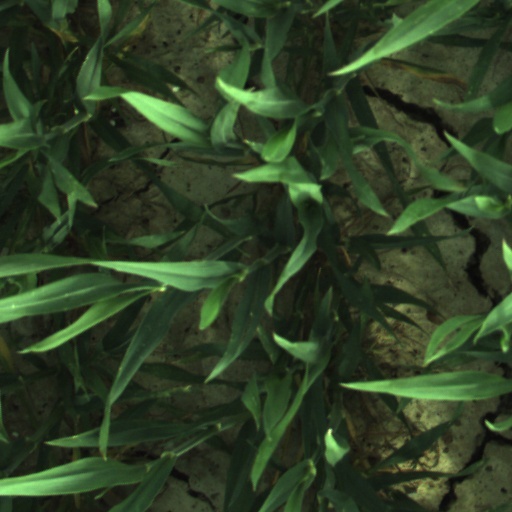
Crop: wheat